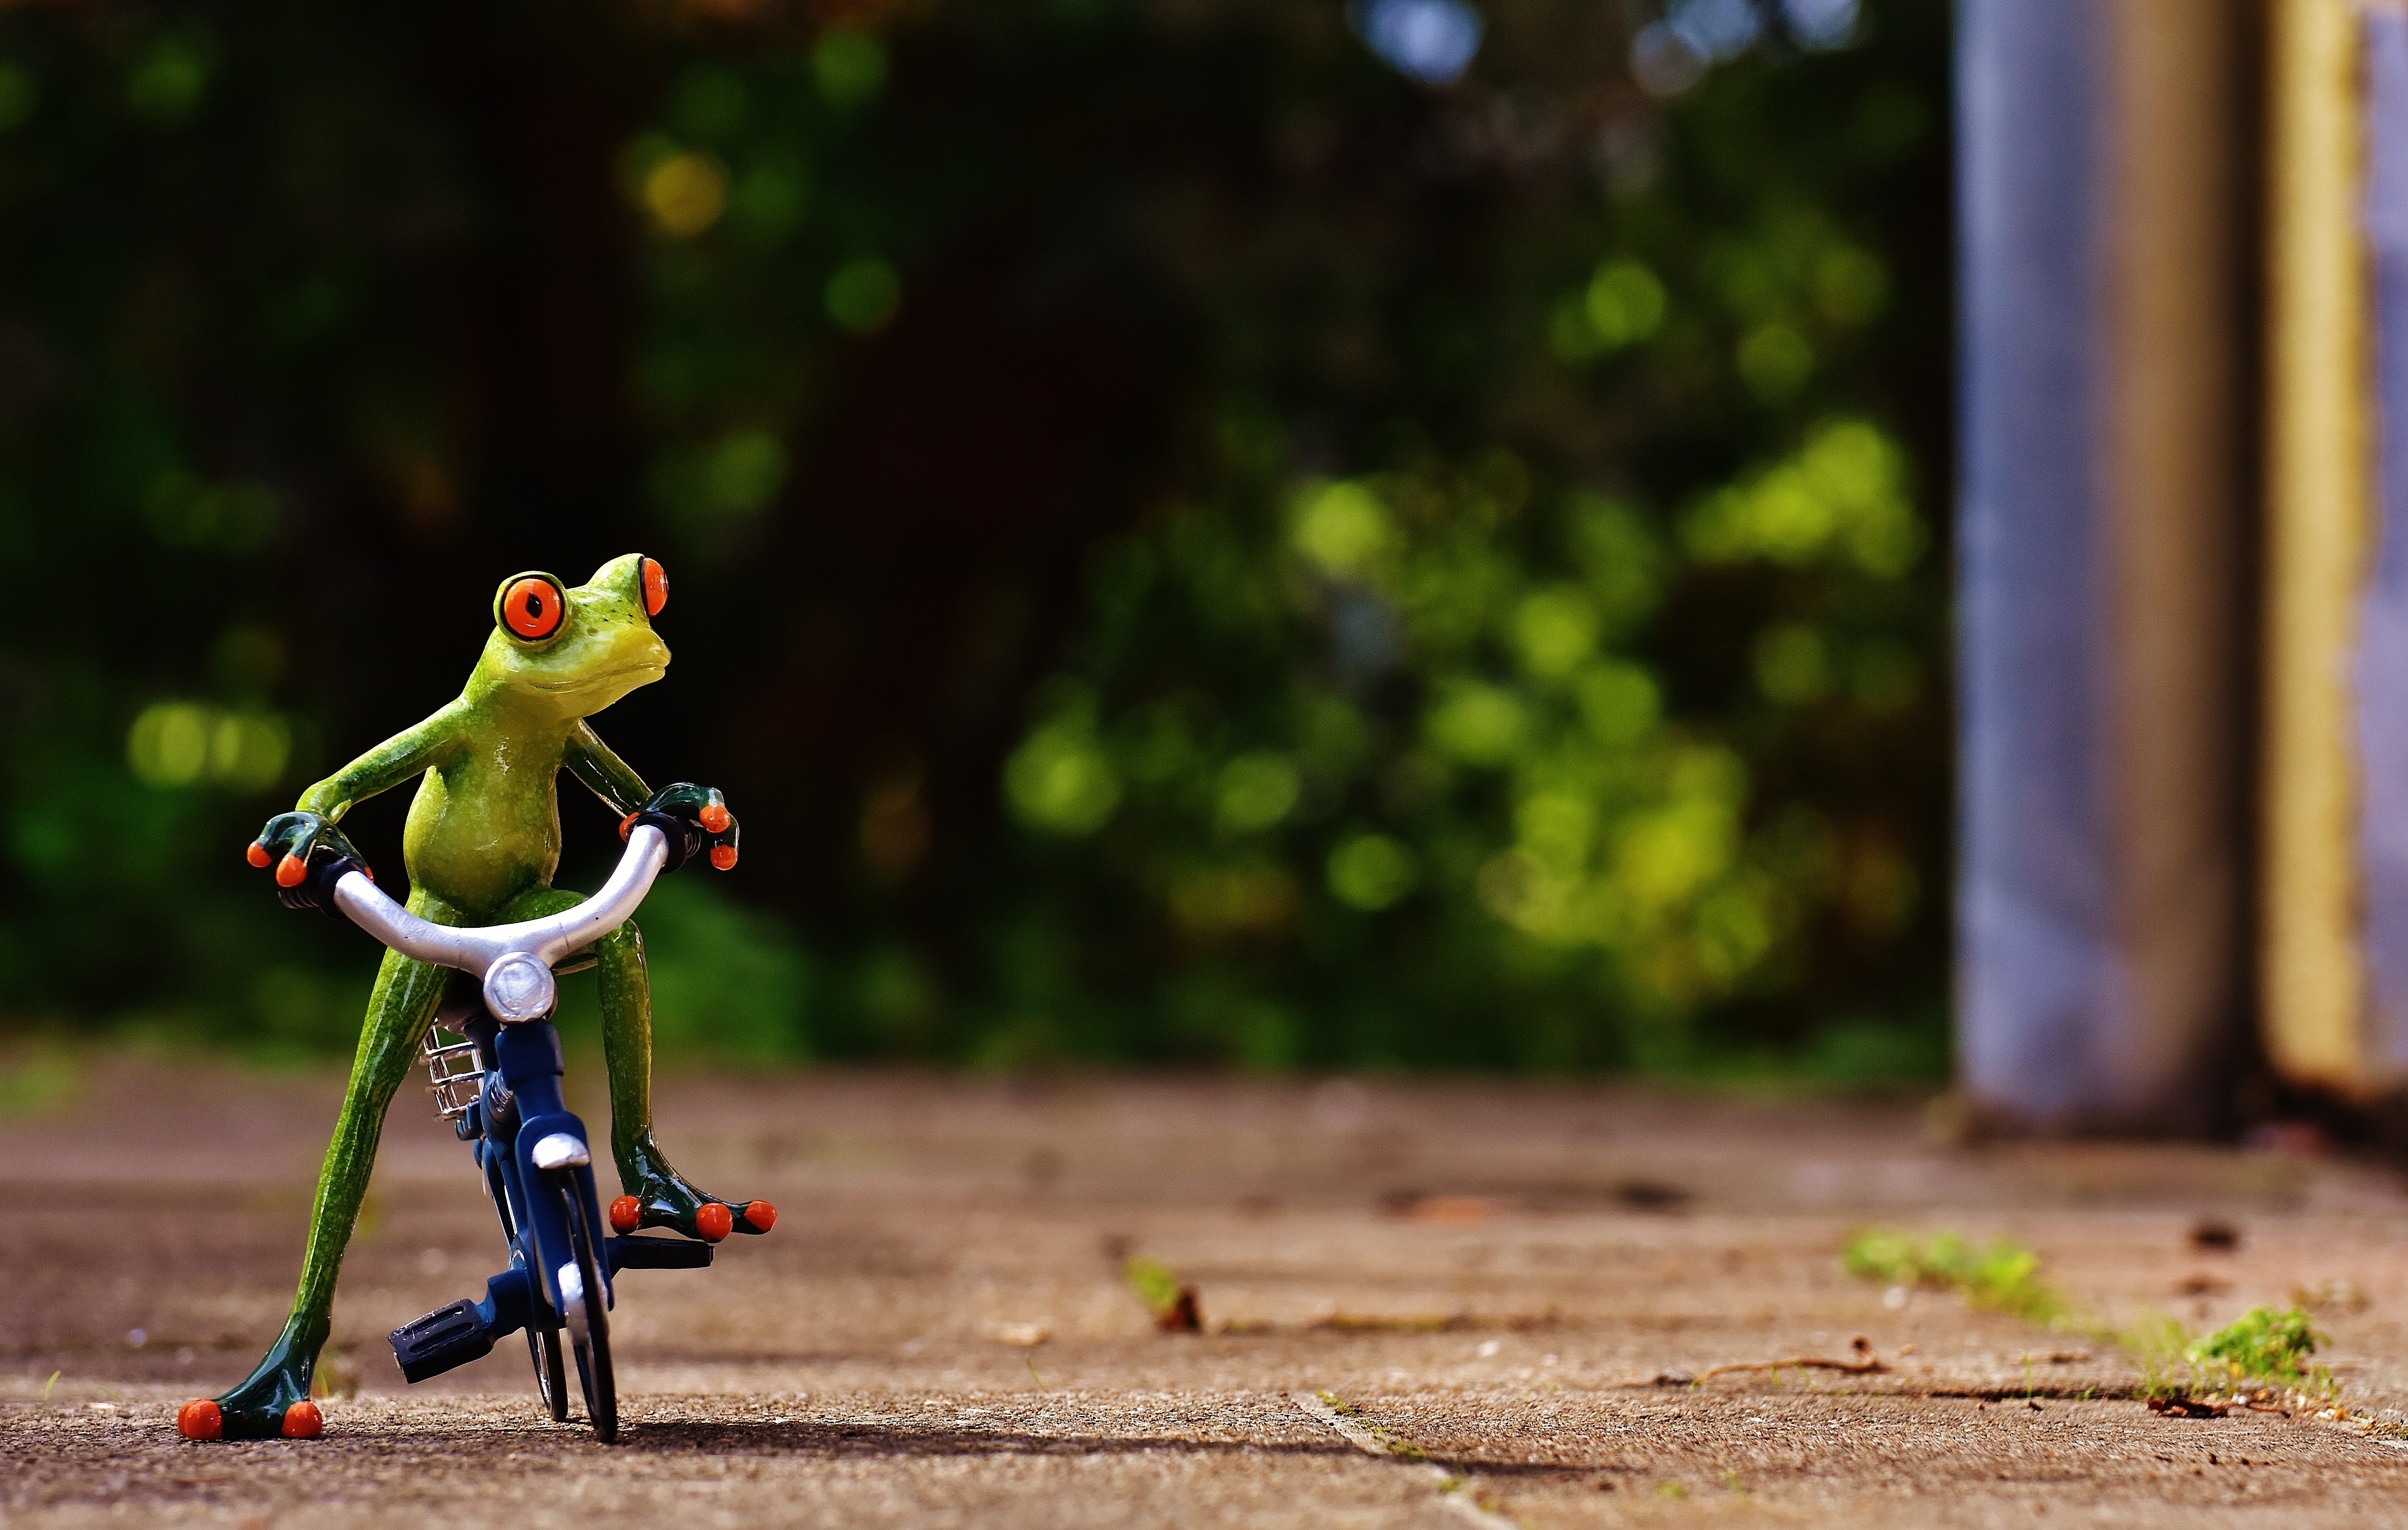
sweet, bike, cute, spring, green, drive, frog, fig, funny